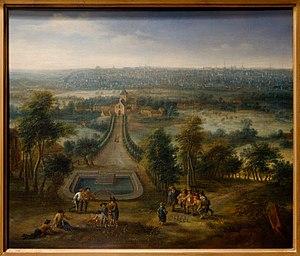
La drève Sainte-Anne à Laeken, 18e siècle, par Andréas Martin (1699-1763) au Musée de la Ville de Bruxelles. Cette photo fait partie du Natural Image Noise Dataset
La fontaine Sainte-Anne ou fontaine des cinq plaies est une fontaine situé à Laeken.
La chapelle Sainte-Anne est une chapelle qui se situe à Laeken sur le territoire de la ville de Bruxelles dans le parc de Laeken